Feiko Bouman

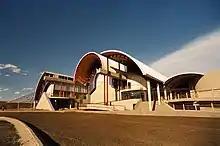
Stockman’s Hall of Fame, Longreach

This now iconic outback museum has been reviewed, photographed and commented upon extensively in many forums, publications and video media. Despite its relatively remote location, hundreds of thousands of visitors have made the trek.